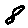
Label: 8